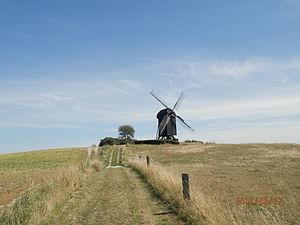
Vindmøller i Nordsjælland / Listen
Pibe Mølle, en stubmølle iGribskov Kommune. Det er den enste stubmølle på Sjælland, der er funktionsdygtig
Dette er en liste over de i 2019 eksisterende vindmøller i Nordsjælland, Danmark.